Mosharraf Hossain (politician, born 1943)

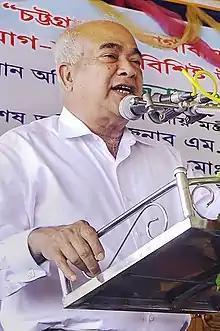
Hossain in 2016

Mosharraf Hossain (known as Engineer Mosharraf Hossain; born 12 January 1943) is a Bangladeshi politician, freedom fighter, and an industrialist. He is a former member of the Bangladesh Parliament and former minister of the Ministry of Housing and Public Works. After his graduation from University of Engineering and Technology, Lahore in 1966 he joined politics and was elected as a Member of the Provincial Assembly (MPA) of what was then East Pakistan in 1970. In the political arena, he is the presidium member (no. 1), the highest policy-making post of the Awami League, the oldest and traditional political organization of the country. His constituency is Chittagong-1 (Mirsarai). He served the Ministry of Civil Aviation and Tourism in the Awami League government in 1996. He made significant contributions to the Bangladesh Liberation War in 1971. He served as the minister in charge of the Ministry of Housing and Public Works till 6 January 2019.